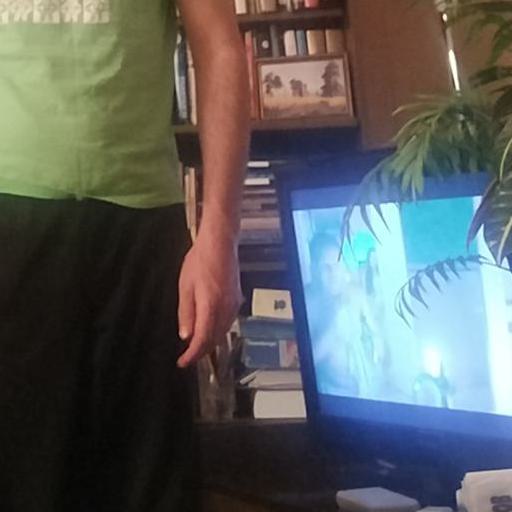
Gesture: no_gesture